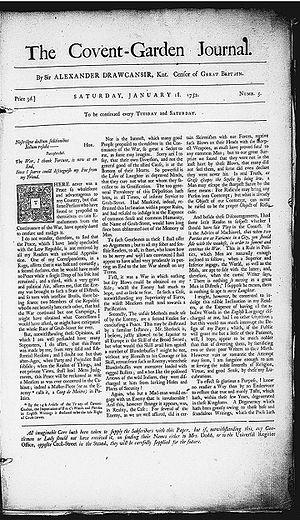
Avant de devenir l'un des plus illustres romanciers du XVIIIᵉ siècle, Henry Fielding a eu plusieurs carrières en tant qu'écrivain, essayiste, pamphlétaire, dramaturge et journaliste. Si le roman l'a occupé dans la seconde partie de sa vie, le théâtre pendant les dix première années de sa création littéraire, la presse est restée une constante dès ses débuts jusqu'à sa mort.
Le roman de Henry Fielding Histoire de Tom Jones, enfant trouvé, abrégé en Tom Jones, publié par l'éditeur londonien Andrew Millar en 1749, est un livre ambitieux et innovateur, mais dont les fondements s'appuient, soit a contrario, soit directement, sur plusieurs traditions littéraires faisant florès depuis la fin du XVIIᵉ siècle et le début du XVIIIᵉ siècle.
The Covent-Garden Journal, fondé le 4 janvier 1752, fut une publication périodique éphémère, surtout littéraire, éditée à Londres deux fois par semaine pendant la majeure partie de cette année. Il était presque entièrement financé par le dramaturge, essayiste et romancier Henry Fielding sous le pseudonyme de Sir Alexander Drawcansir, Knt. Censor of Great Britain. Le magazine cessa ses publications le 25 novembre et, de ce fait, fut le dernier magazine de Fielding, qui mourut le 8 octobre 1754.
L'Histoire de Tom Jones, enfant trouvé, abrégé en Tom Jones, est un roman de Henry Fielding, publié par l'éditeur londonien Andrew Millar en 1749. Commencé en 1746 et terminé en 1748, c'est un livre ambitieux qui doit en partie son inspiration à la vie de son auteur, ne serait-ce que par le portrait de l'héroïne censé être à l'image de sa première épouse Charlotte Craddock, décédée en 1744. Très critiqué à sa parution, il devient vite un immense succès populaire qui ne s'est jamais démenti et il est souvent cité parmi les dix plus grands romans de la littérature universelle : en 1955, Somerset Maugham le place en première position dans son essai Dix romans et leurs auteurs. Dès 1750, Pierre-Antoine de La Place en donne une version française libre qui aurait inspiré Voltaire pour Candide. En 1765, André Philidor en fait un opéra qui se maintient au répertoire : c'est dire la rapidité de son rayonnement, même au-delà de la Grande-Bretagne.